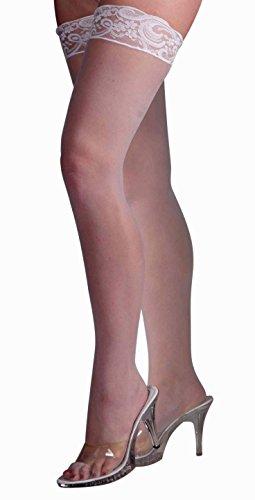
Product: Forum Novelties Women's Angel Adult Costume Accessory Lace Thigh Highs
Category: Clothing, Shoes & Jewelry | Costumes & Accessories | Women | Costumes & Cosplay Apparel | Leg Warmers & Hosiery
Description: Angel Thigh Highs costume accessory.
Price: $9.99